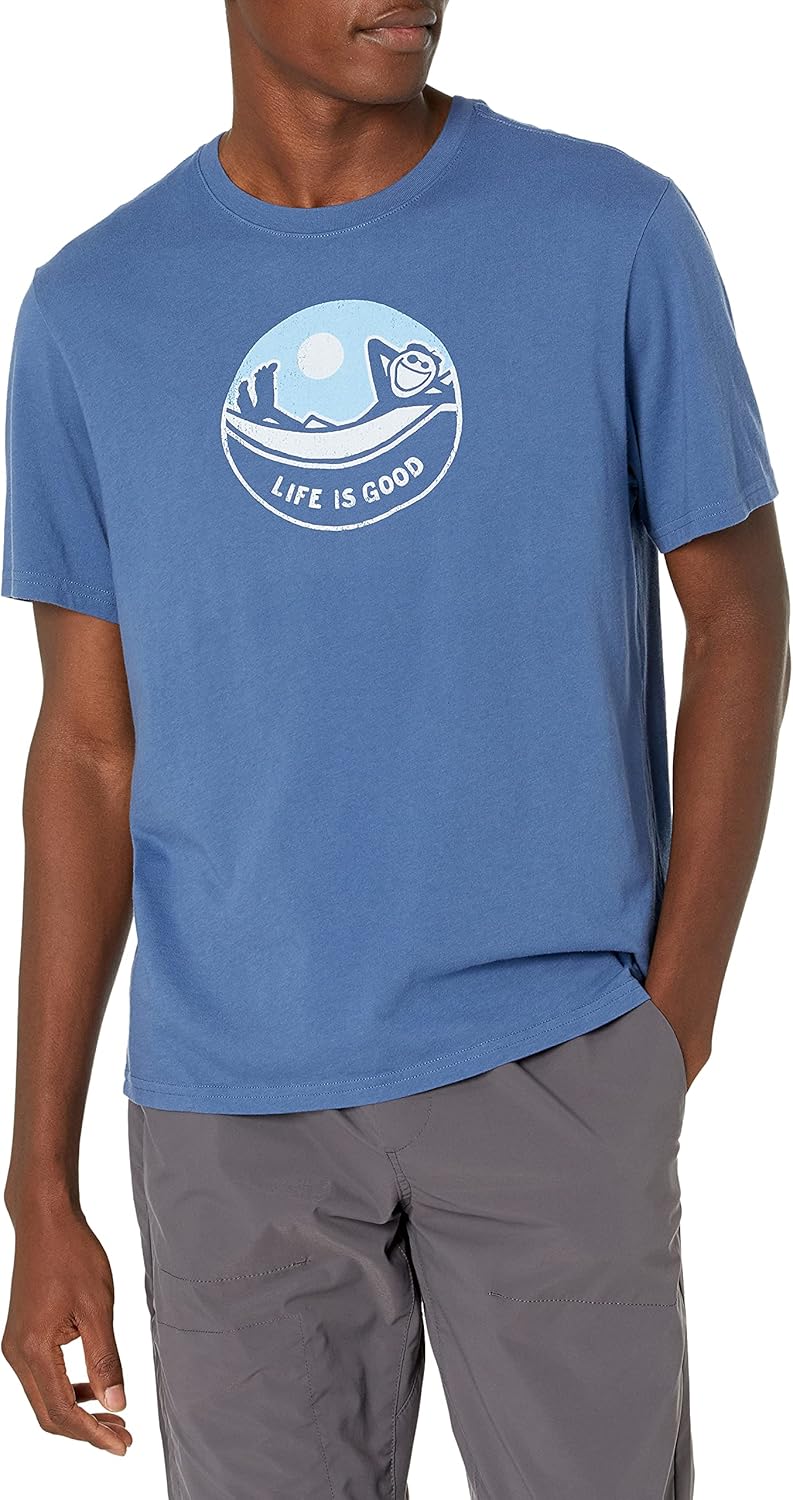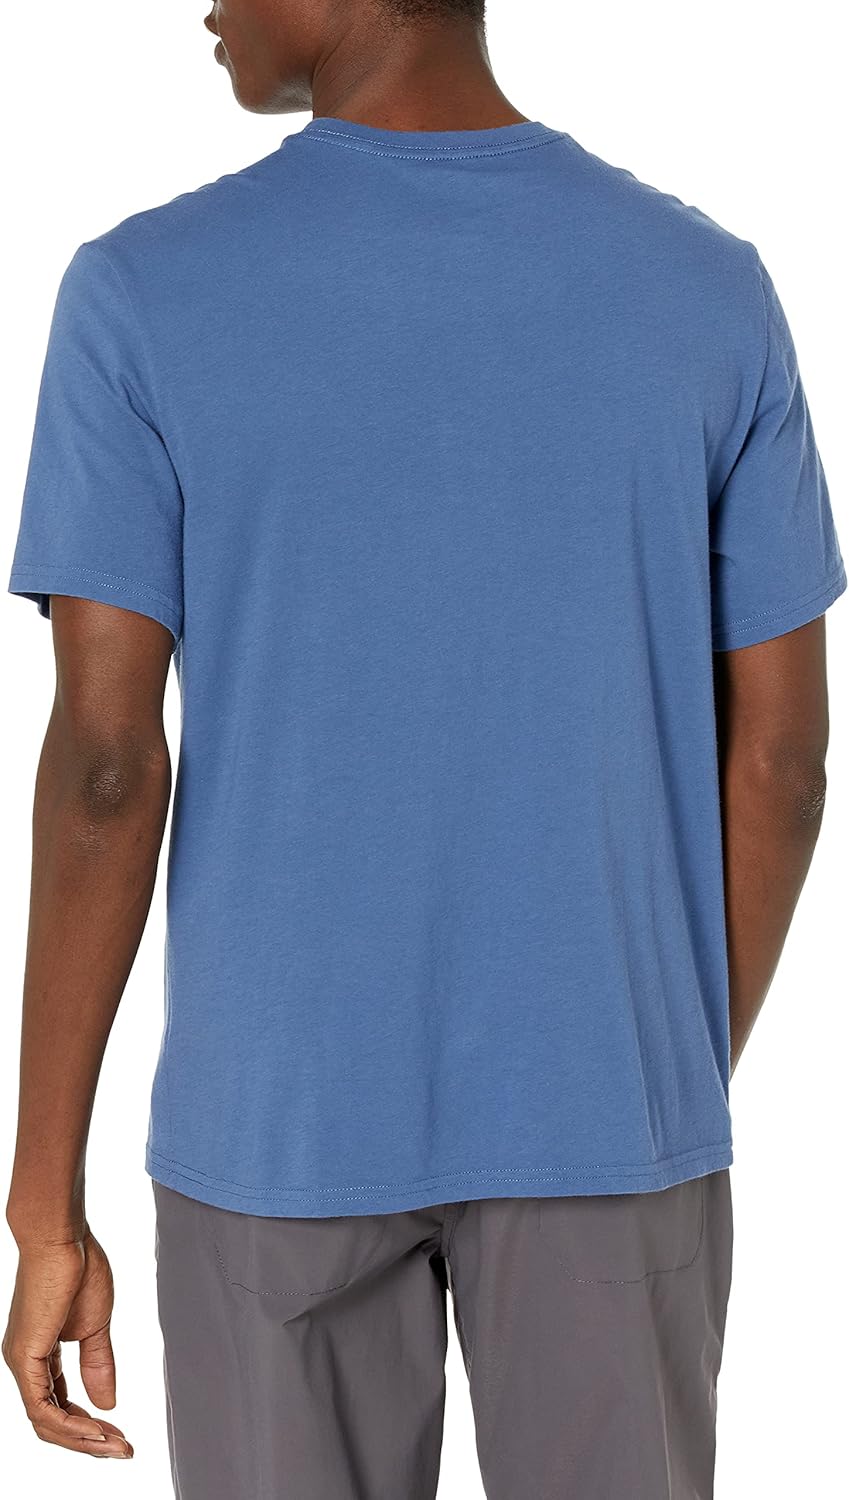
Life is Good Men's Short  Jake Hammock Circle Smooth Tee
Category: AMAZON FASHION
Our smooth tee features fine cotton and a high grade yarn for just-right, light-weight wear ability. The classic fit gives a more refined and modern look in richer, brighter colors.
Features: 100% Cotton | Imported | Machine Wash | 100% USA grown cotton | Garment washed for softness | Rib at the neck and self fabric taping from shoulder to shoulder | Life is good donates 10% of net profits to kids in need